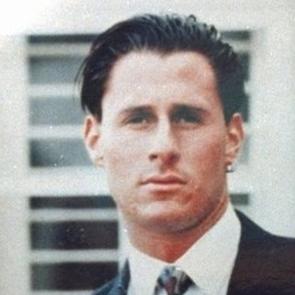
Age: 21